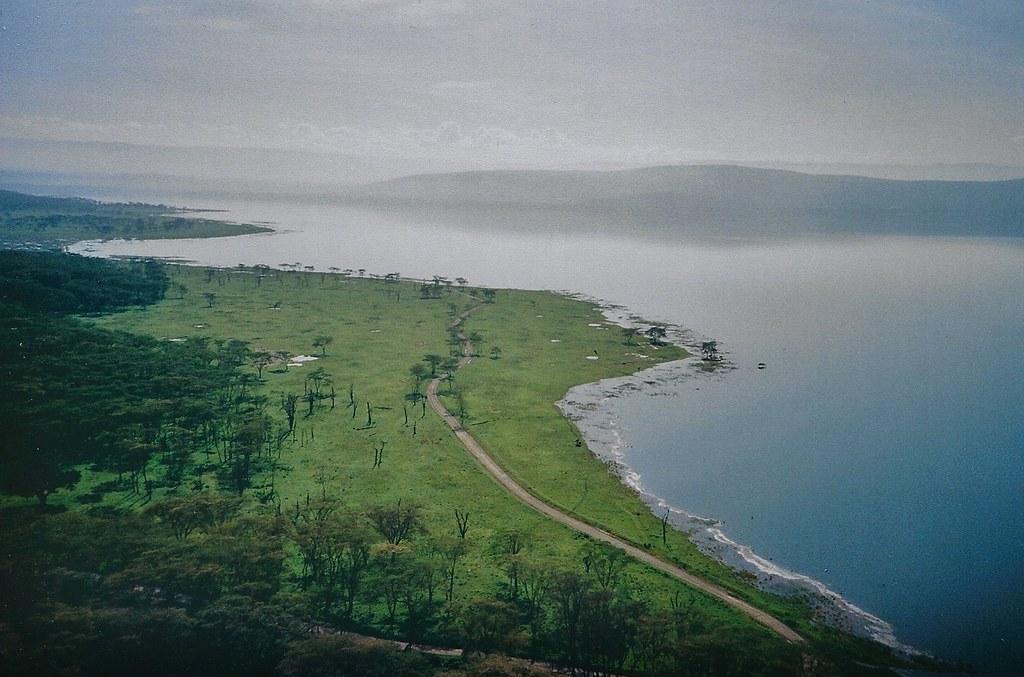
Mandhari nzuri ya kuvutia iloyopambwa kwa mito mkubwa, chanzo cha maji kilichozunguka eneo hilo huku kukiwa na milima pamoja na msitu mnene uliotanda na kuzunguka eneo hilo lililopambwa kwa uoto wa asili.